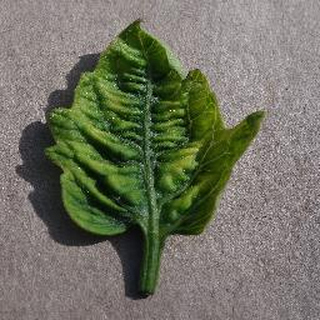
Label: tomato_yellow_leaf_curl_virus